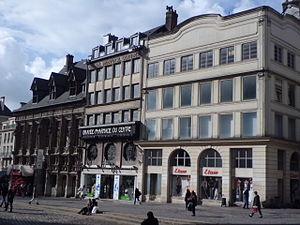
La série des Cathédrales de Rouen est un ensemble de 30 tableaux peints par Claude Monet représentant principalement des vues du portail occidental de la cathédrale Notre-Dame de Rouen, peintes à des angles de vues et des moments de la journée différents, réalisées de 1892 à 1894.